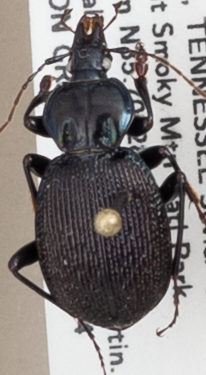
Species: Sphaeroderus stenostomus lecontei
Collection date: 2018-09-04
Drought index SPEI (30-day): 0.17
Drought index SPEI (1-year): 0.786
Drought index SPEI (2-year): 0.438